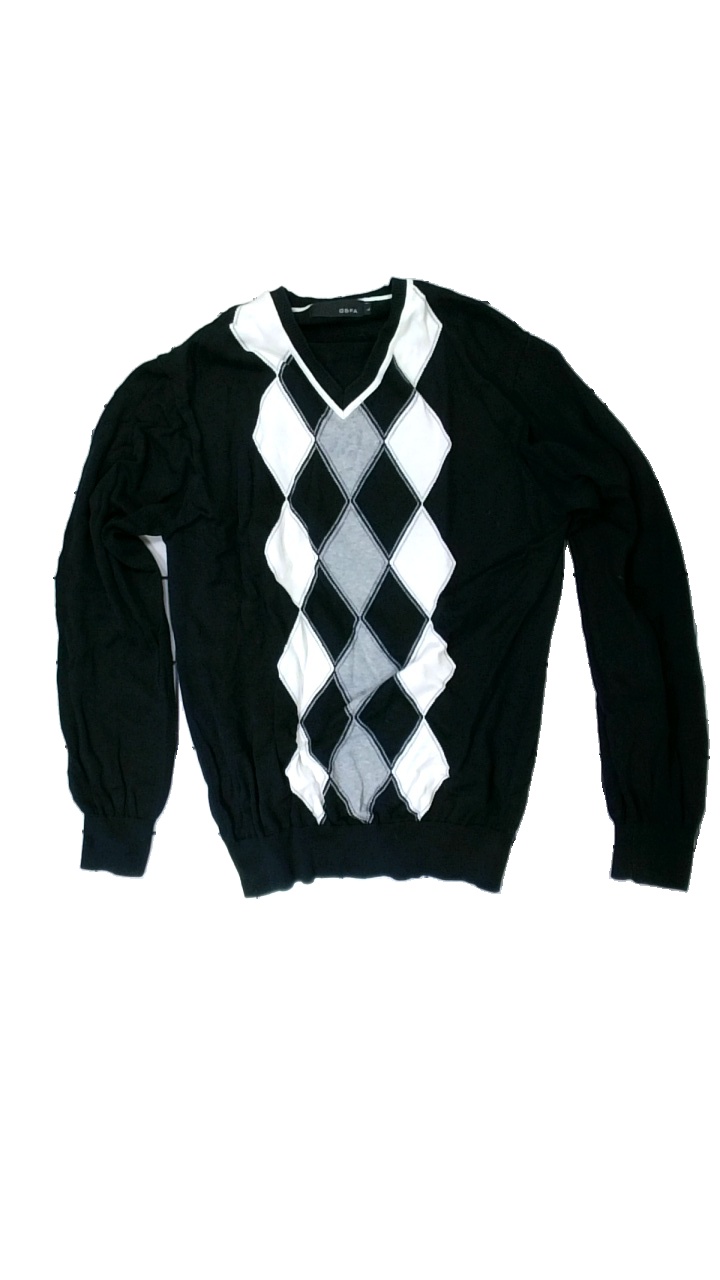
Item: Sweater (Men)
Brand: Gefa
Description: svart pull-over med rutor fram, mycket skrynklig
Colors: Black, White, Grey
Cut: Regular
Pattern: Checkered print
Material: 100% cotton
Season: All
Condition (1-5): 3
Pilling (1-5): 5
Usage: Export
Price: <50